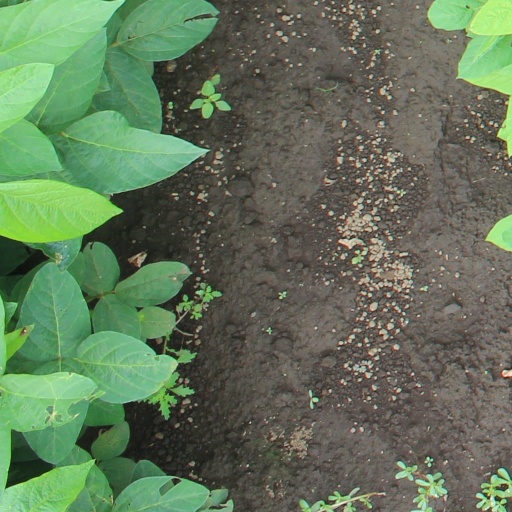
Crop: soybean